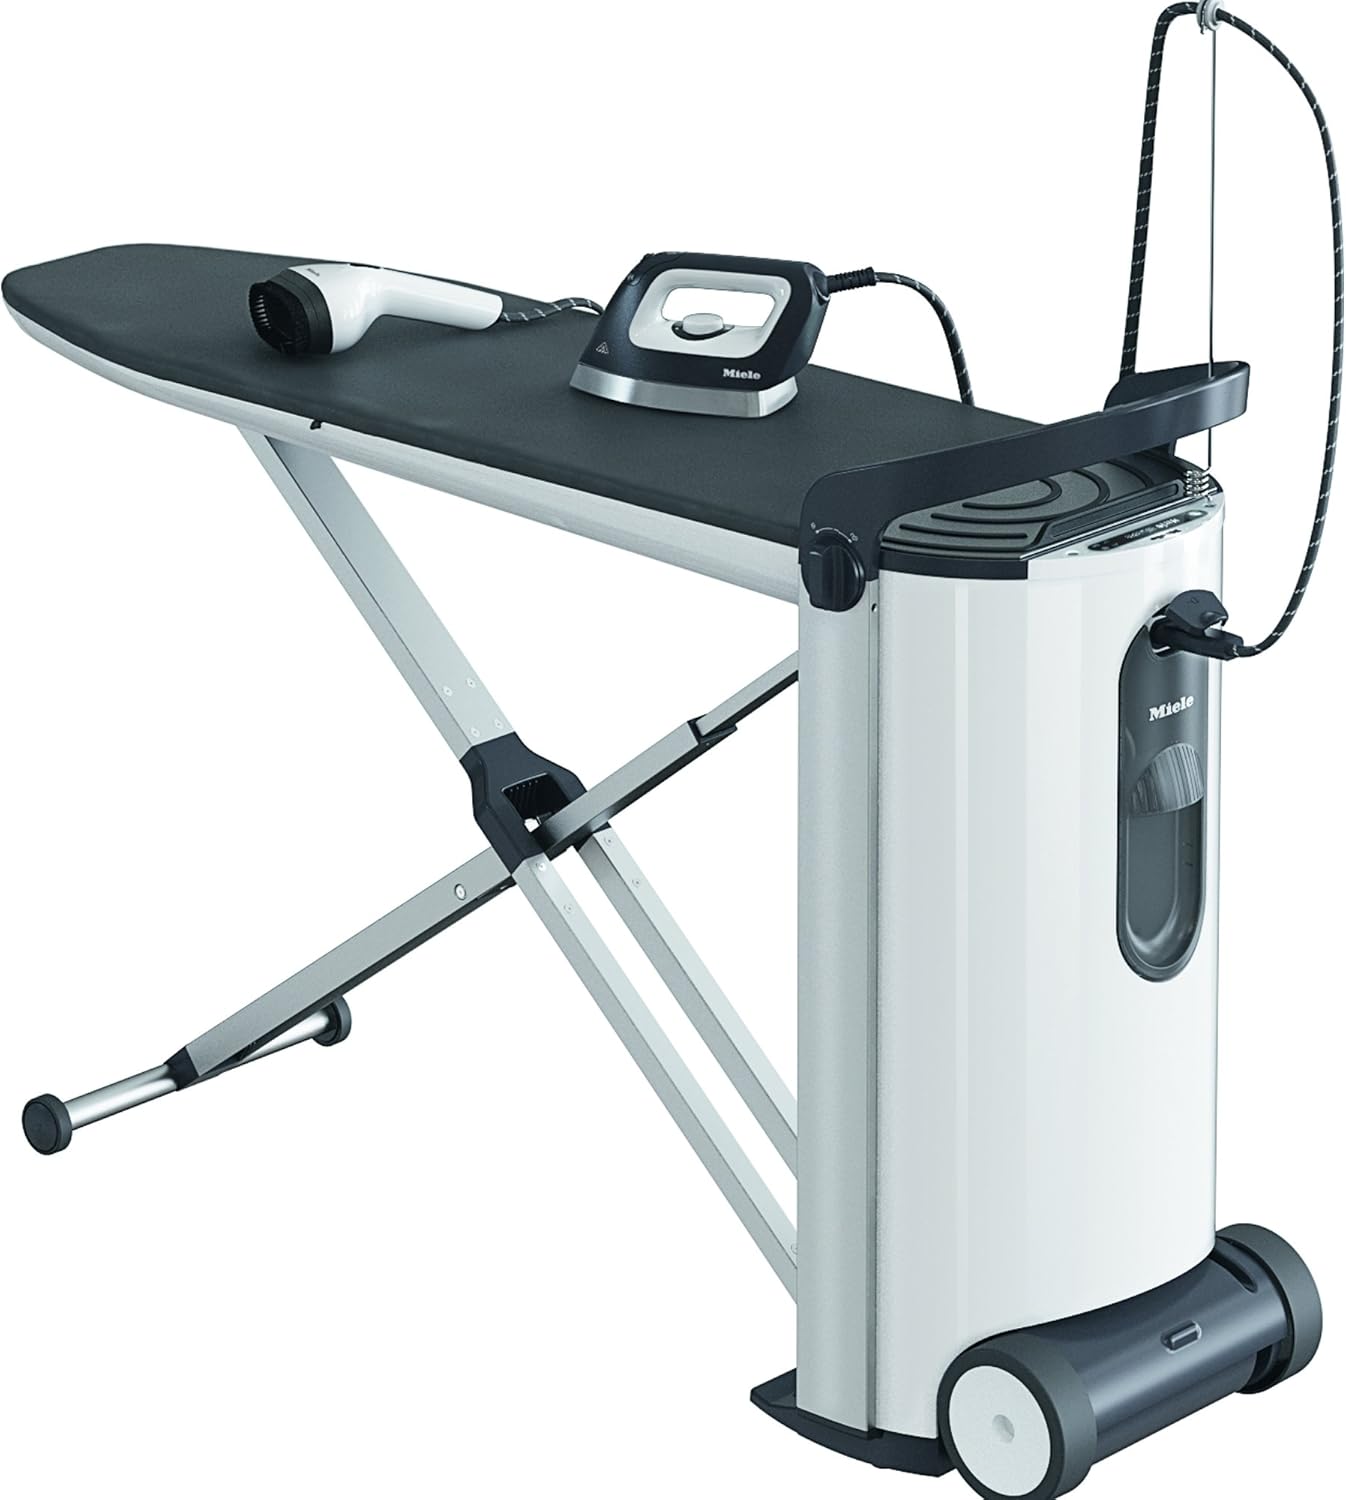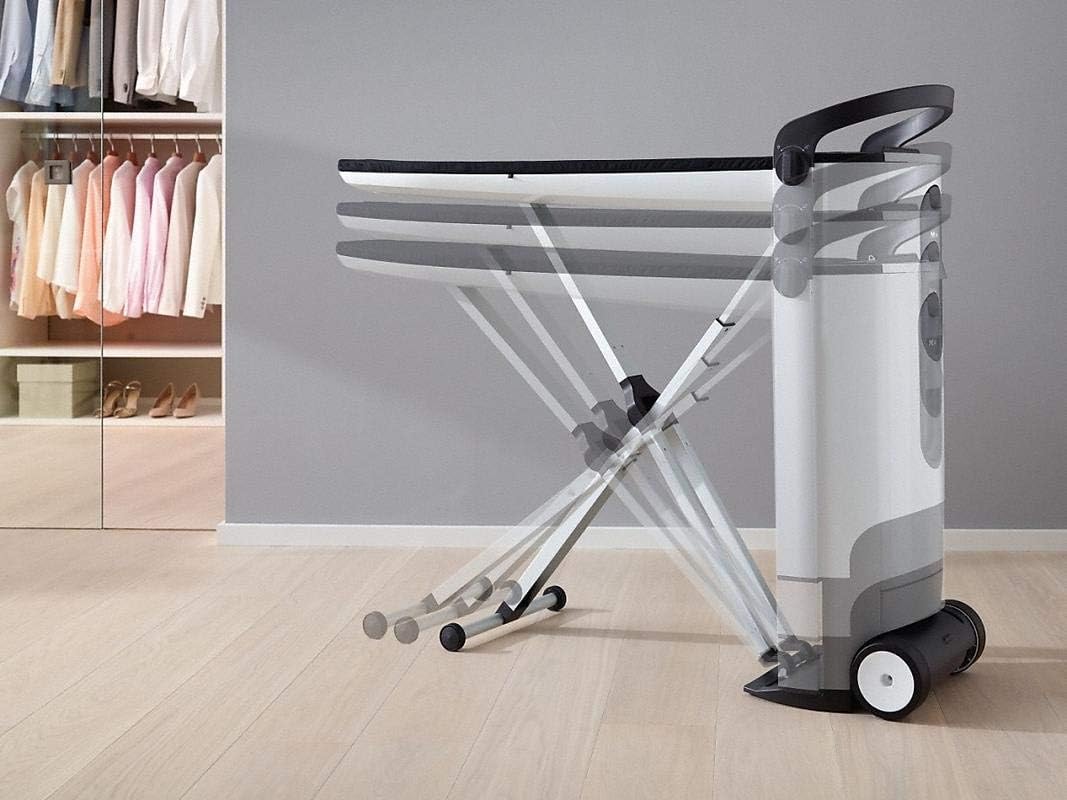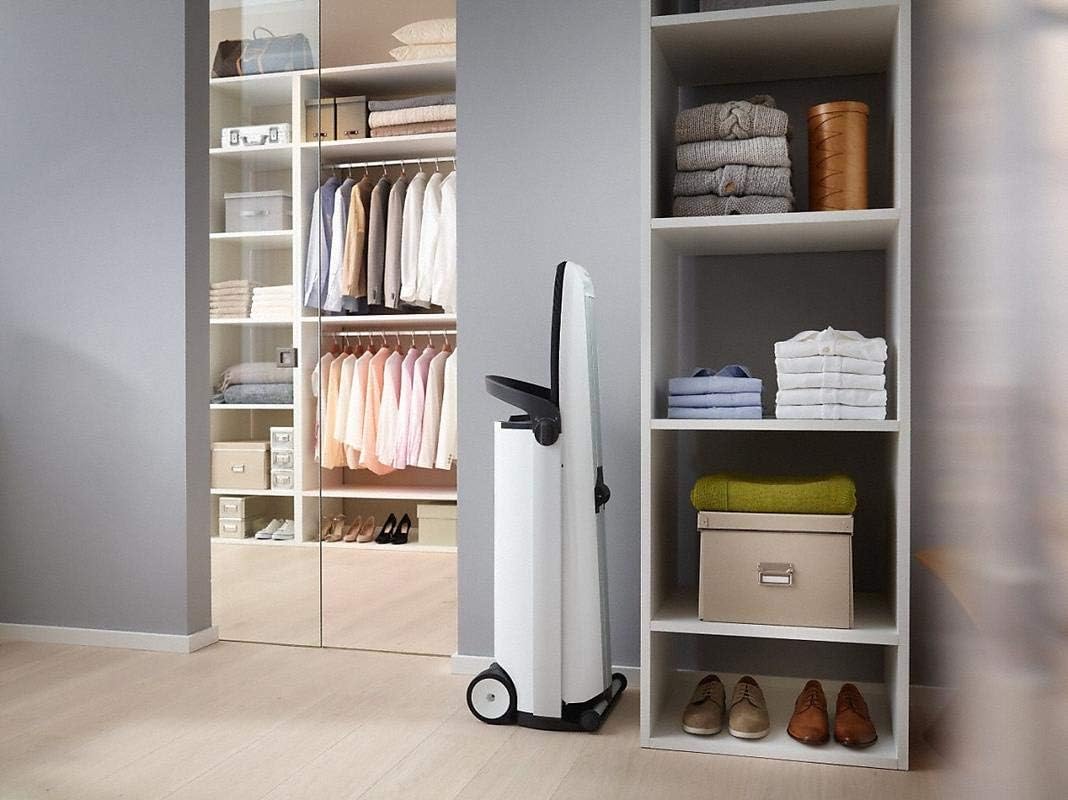
Miele B3847 Fashionmaster System Lotus Ironing Board Cover, White/Black
Category: Amazon Home
The Miele fashion master is a premium ironing system that distinguishes itself through speed, versatility, convenience and perfect results.
Features: 4 bar steam pressure | In-board fan with two speeds and auto on/off function | Height adjustment | Handheld steamer attachment | Automatic descaling